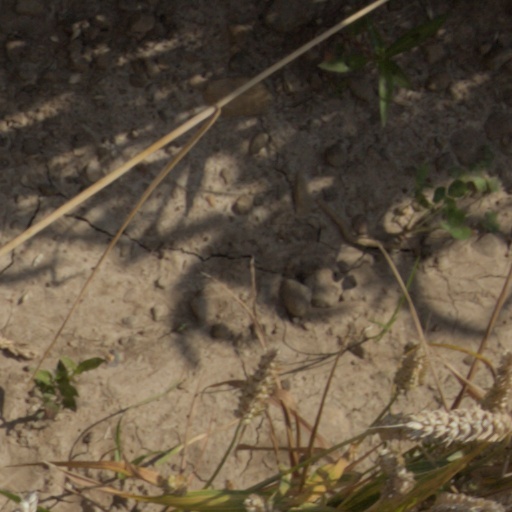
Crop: wheat